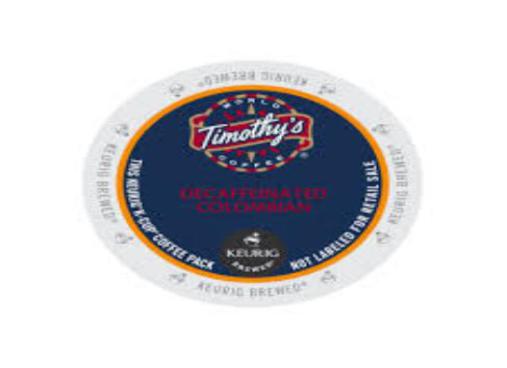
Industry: Food